2011 IIHF World U18 Championships

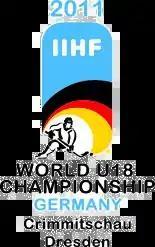

The 2011 IIHF World U18 Championships was held in Crimmitschau and Dresden, Germany, from 14 to 24 April 2011.